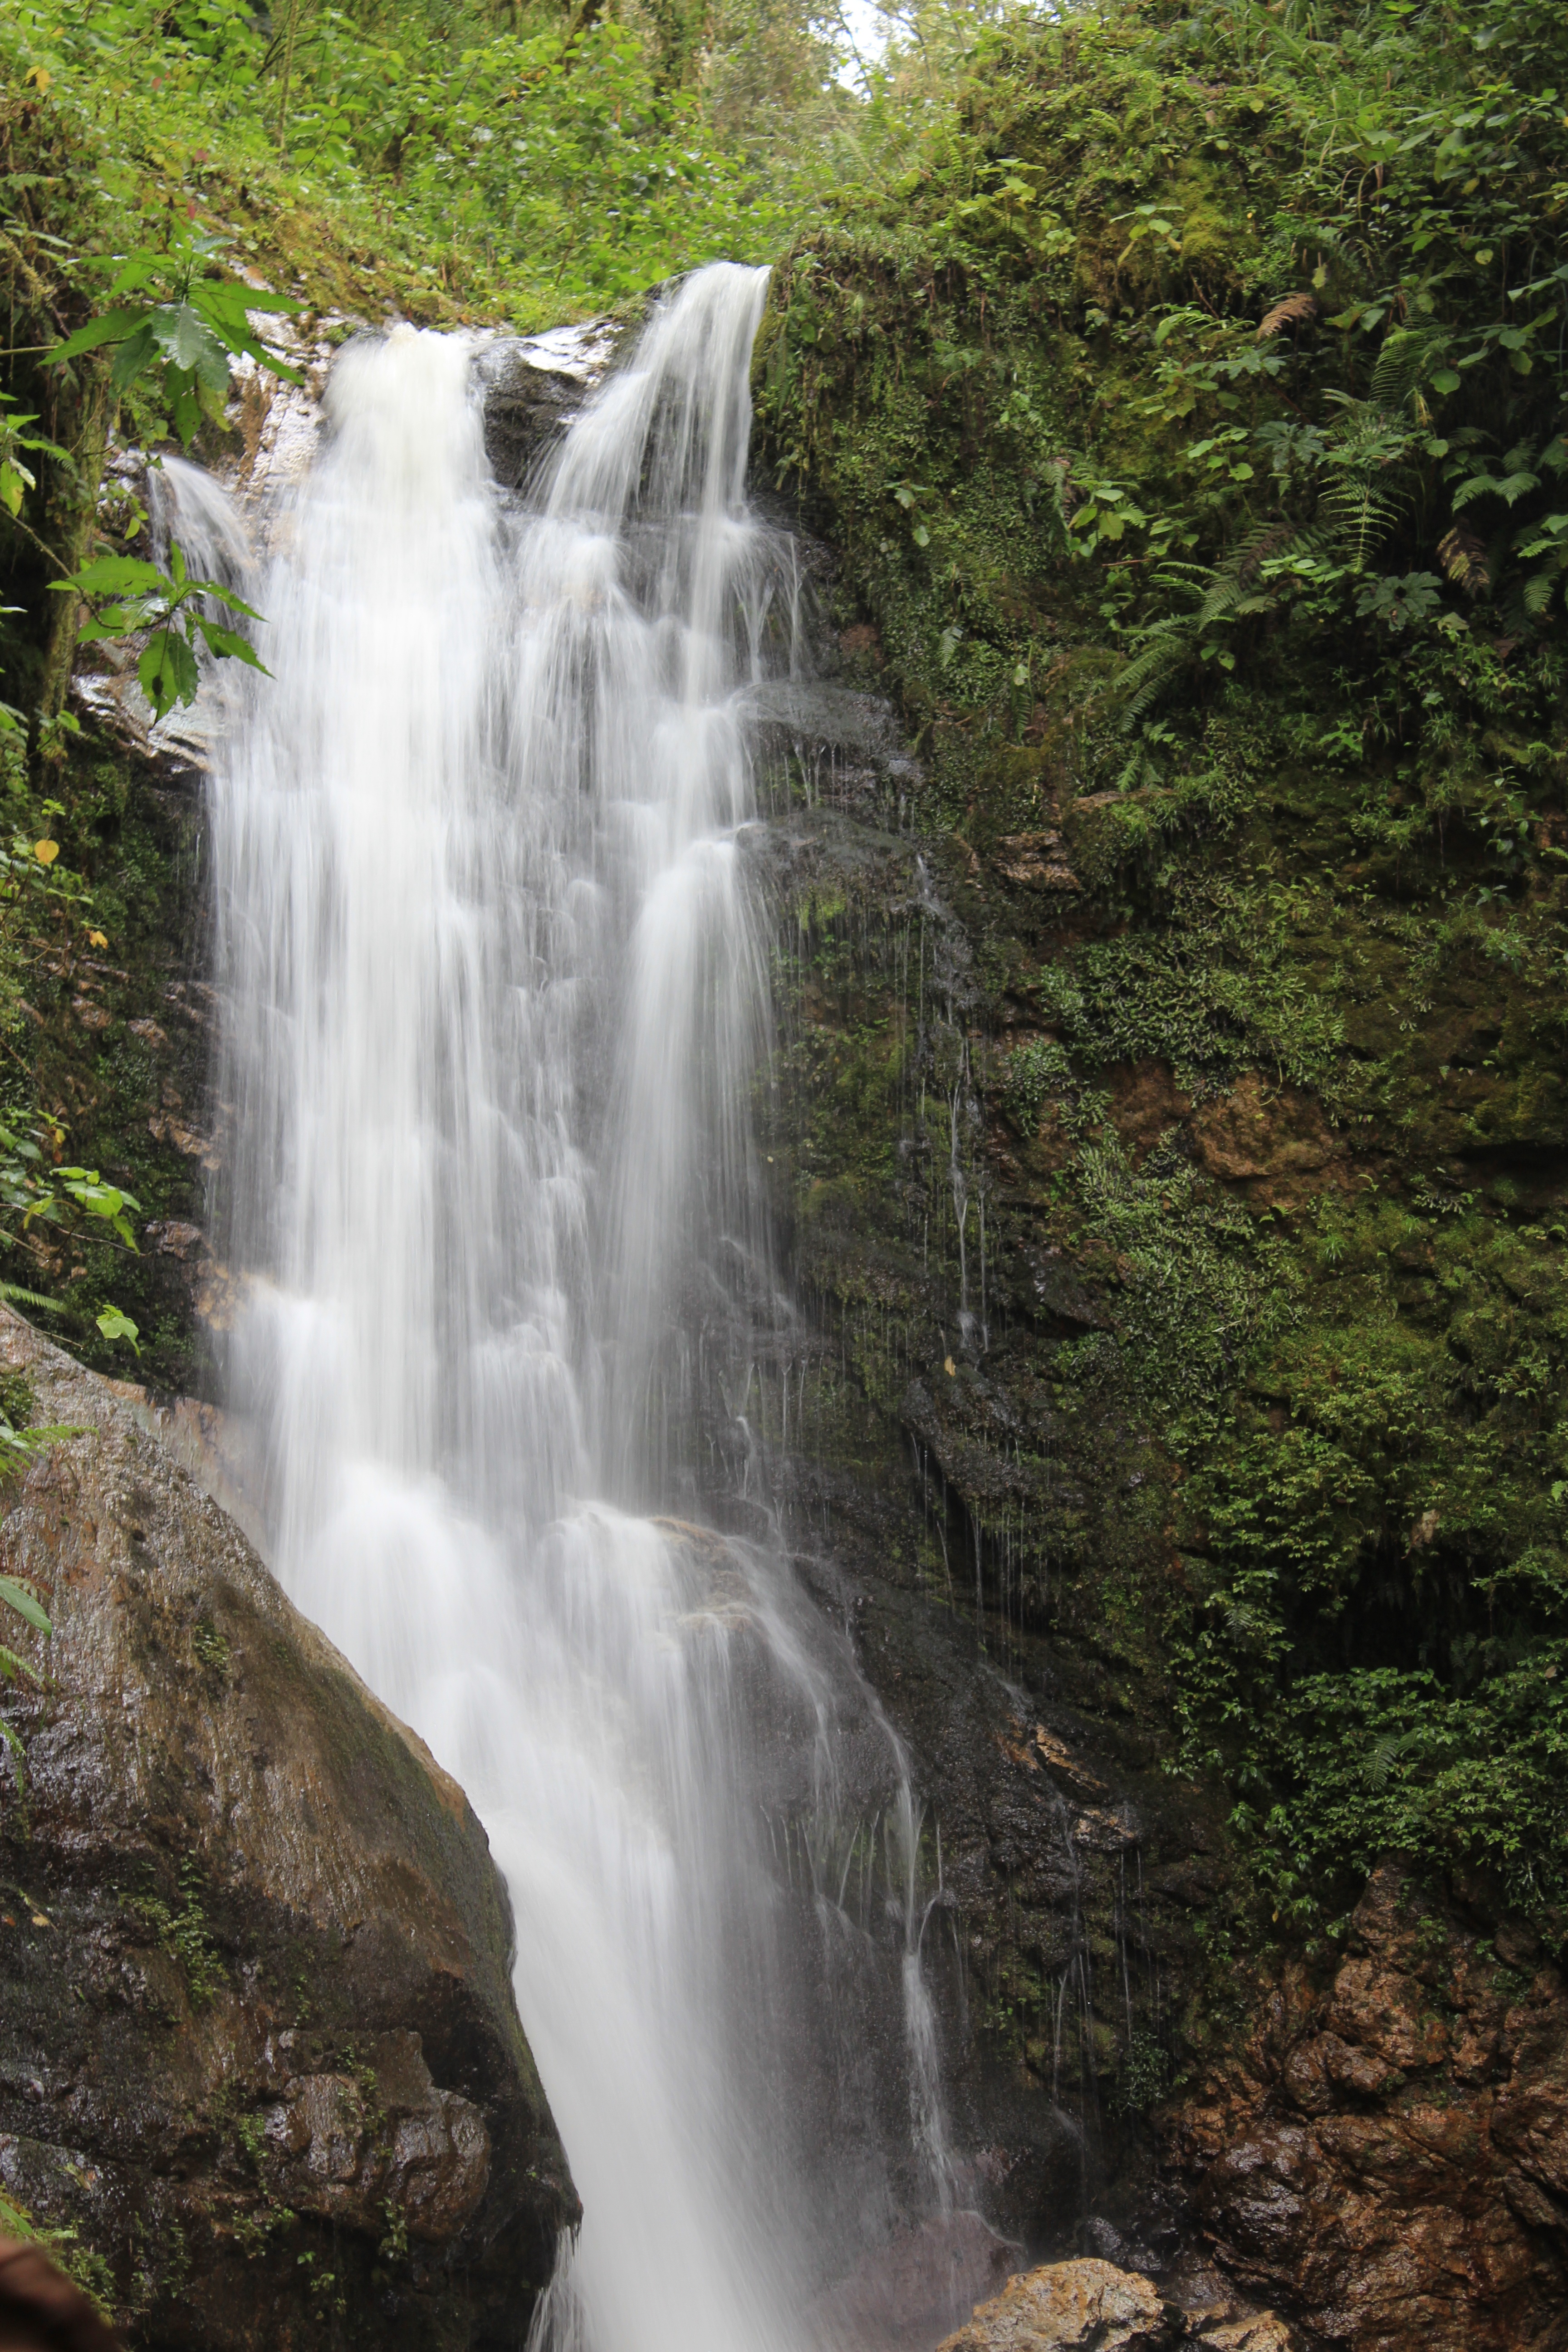
landscape, water, nature, waterfall, travel, stream, jungle, tropical, holiday, national park, body of water, rainforest, wasserfall, wanderlust, exotic, mood, tropics, water feature, watercourse, recovery, costa rica, around the world, central america